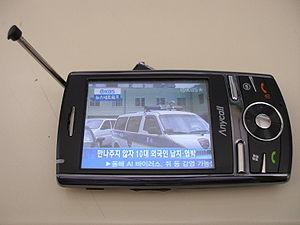
La télévision mobile personnelle est une télévision numérique dont les récepteurs sont mobiles. Ces derniers peuvent par exemple être intégrés dans des téléphones mobiles ou des véhicules.